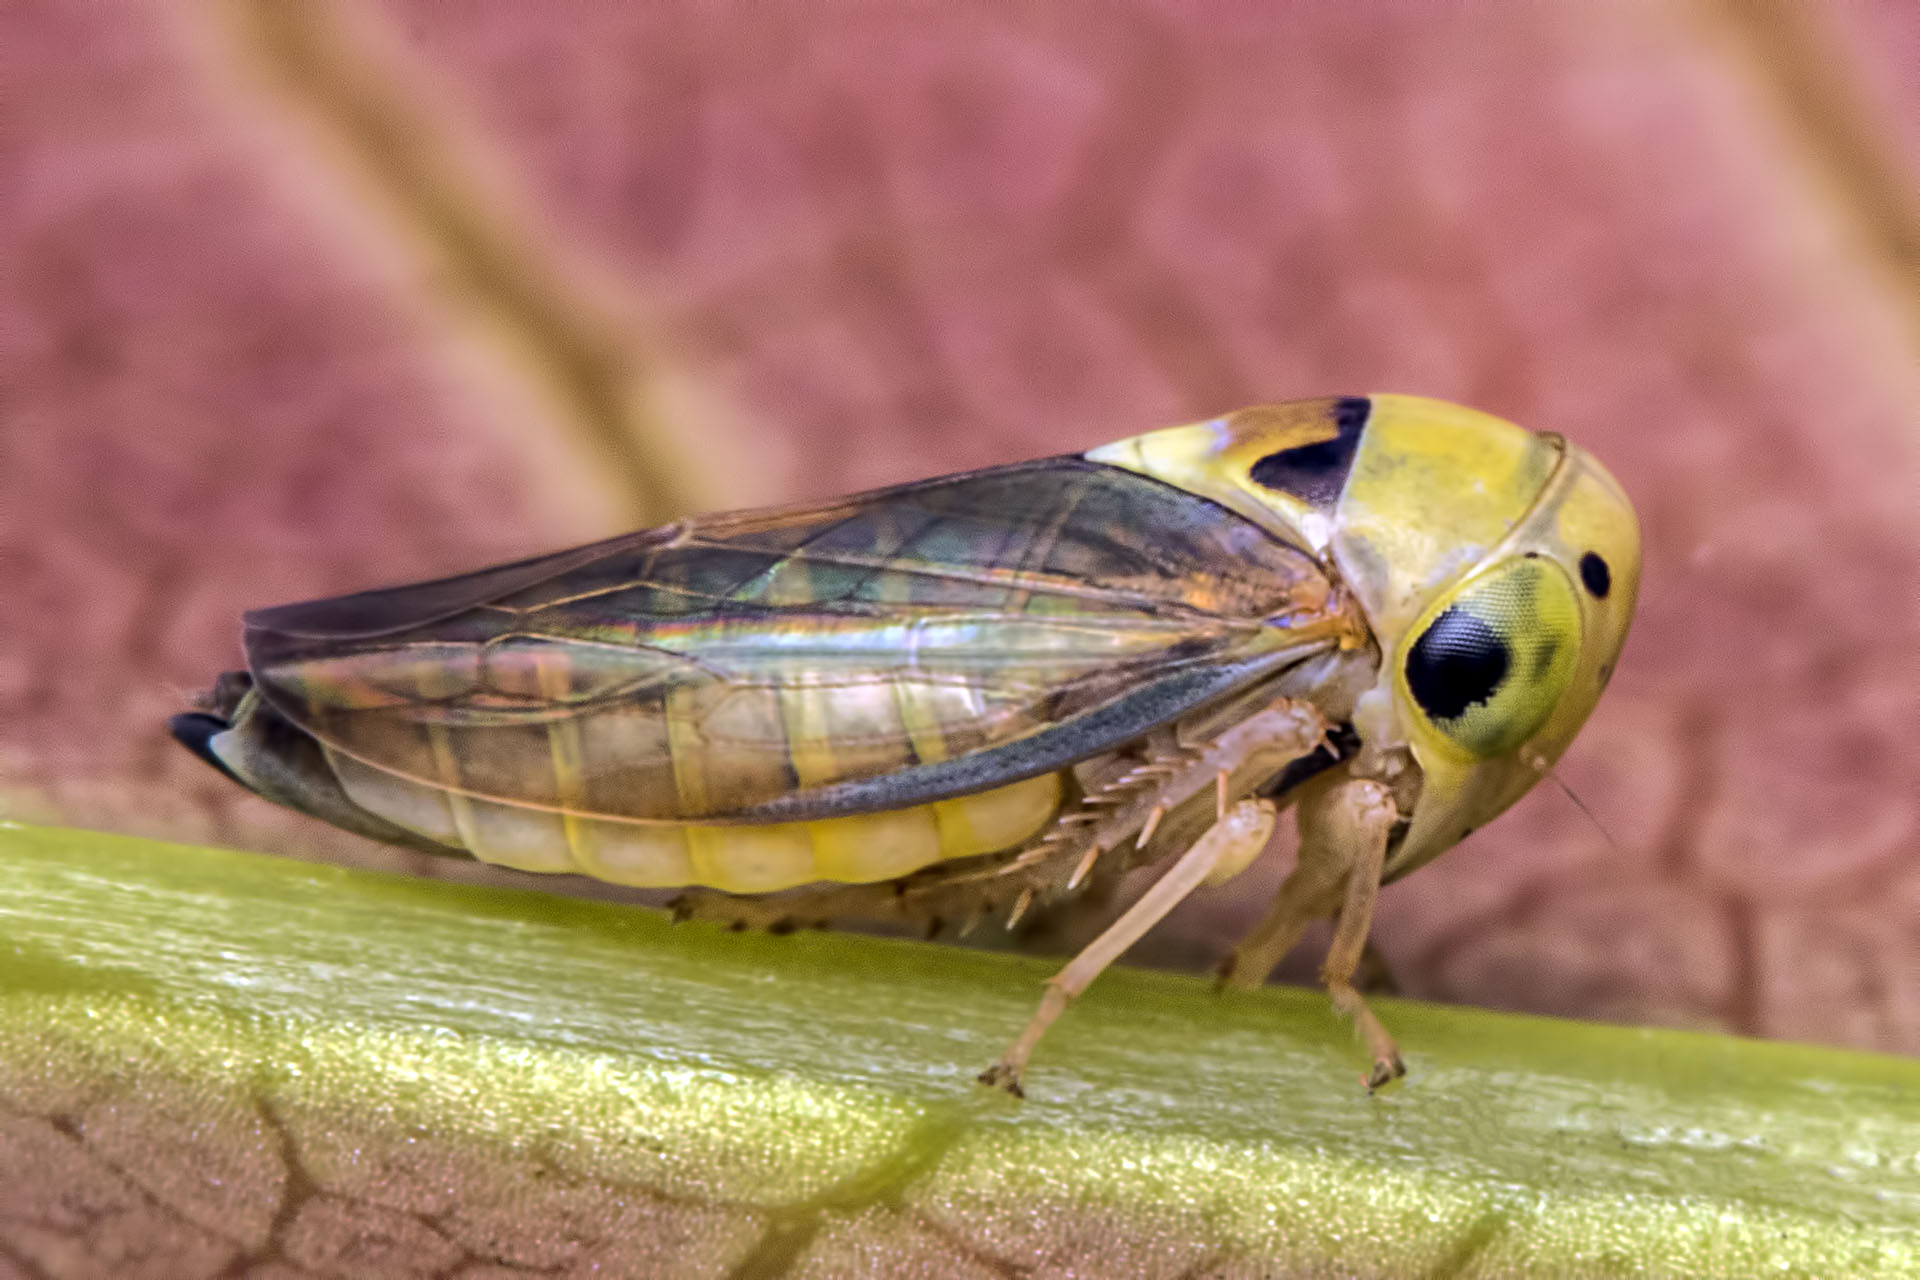
insect, fauna, invertebrate, india, arthropoda, ariansuresh, animalia, insecta, hemiptera, chennai, tamilnadu, otherextensiontube31mm, leafhopper, cicadellidae, auchenorrhyncha, membracoidea, cicadomorpha, mangoleafhopper, idioscopus, idioscopusnagpurensis, macro photography, arthropod, true bugs